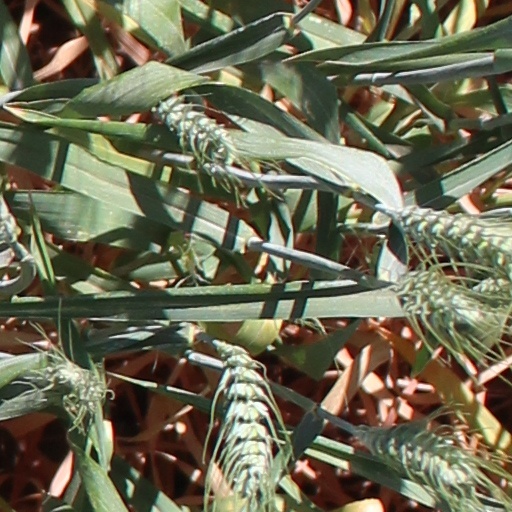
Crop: wheat